Garry Templeton

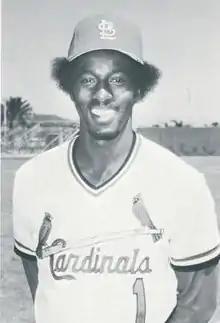
Templeton with the St. Louis Cardinals in 1980

The quote, "If I ain't startin', I ain't departin'" regarding the 1979 MLB All-Star Game is often mistakenly attributed to Templeton over his refusal to play. In reality, Jack Buck, Cardinals sportscaster at the time made the statement.